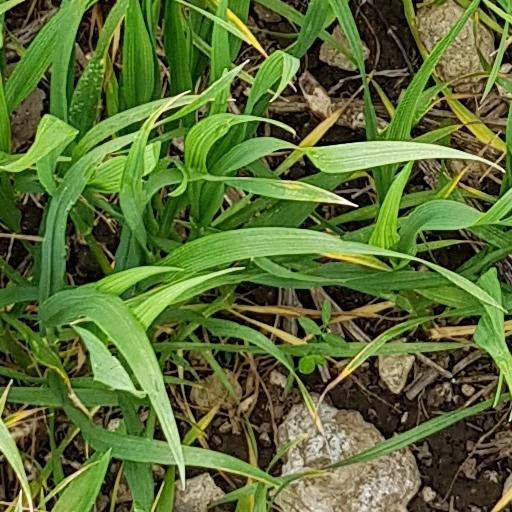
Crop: wheat